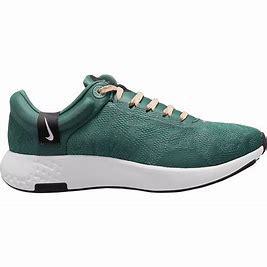
Brand: Nike
Model: Renew Run